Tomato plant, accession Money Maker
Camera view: tilt-top (135 deg); turntable rotation: 150 degrees
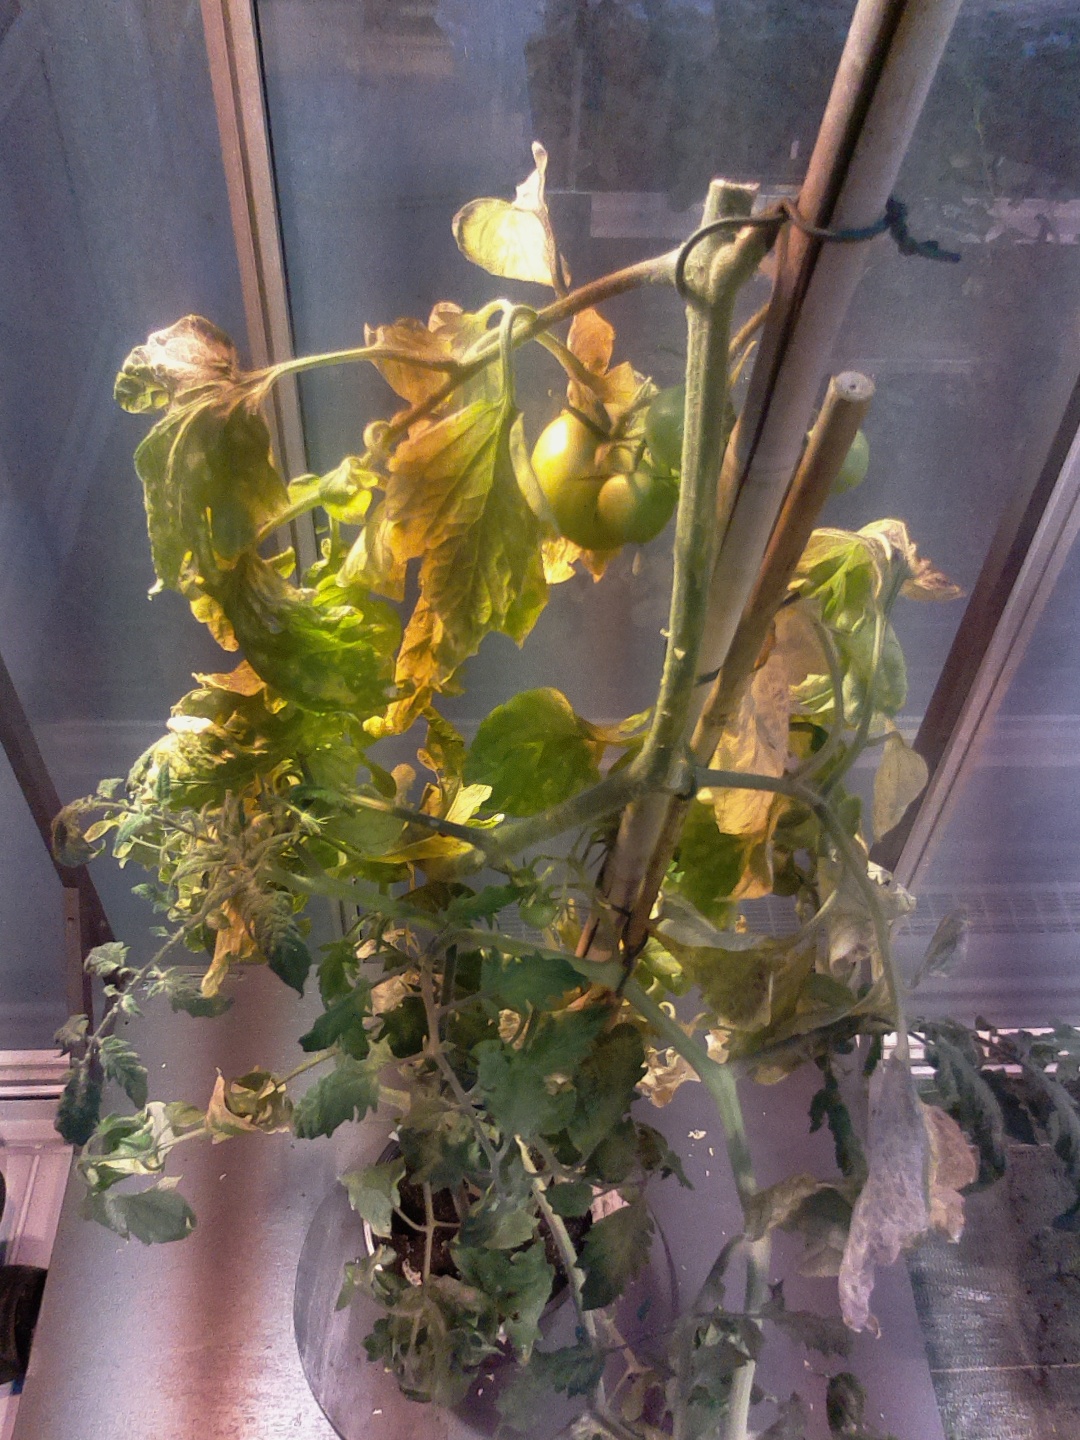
BBCH growth stage 79: 90% -100% of final fruit size